Traditional Thai clothing

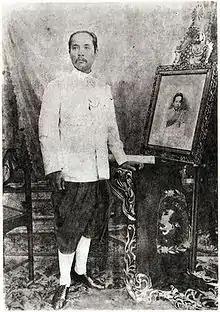
King Chulalongkorn wearing the "raj pattern" costume, consisting of a white Nehru-style jacket with five buttons and a "chong kraben"

Pha nung (Thai: ผ้านุ่ง, Thai pronunciation: [pʰâː nûŋ]) is a traditional Thai lower-body garment made from a long rectangular piece of cloth wrapped around the waist and legs, resembling a skirt. It is traditionally worn by both men and women across Thailand. The term "pha nung" can be used broadly to describe various types of lower garments in Thai culture, including region-specific styles.